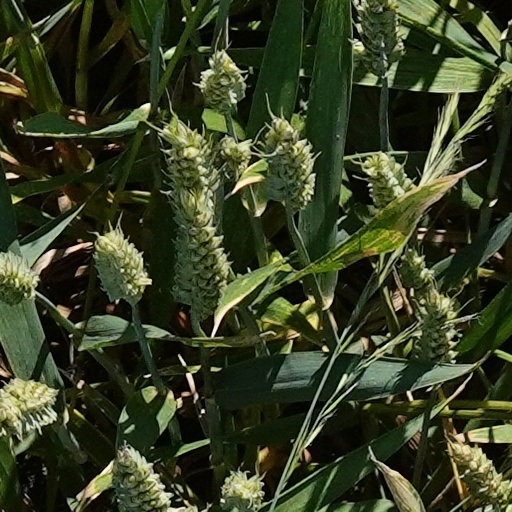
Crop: wheat